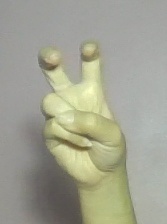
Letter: toot